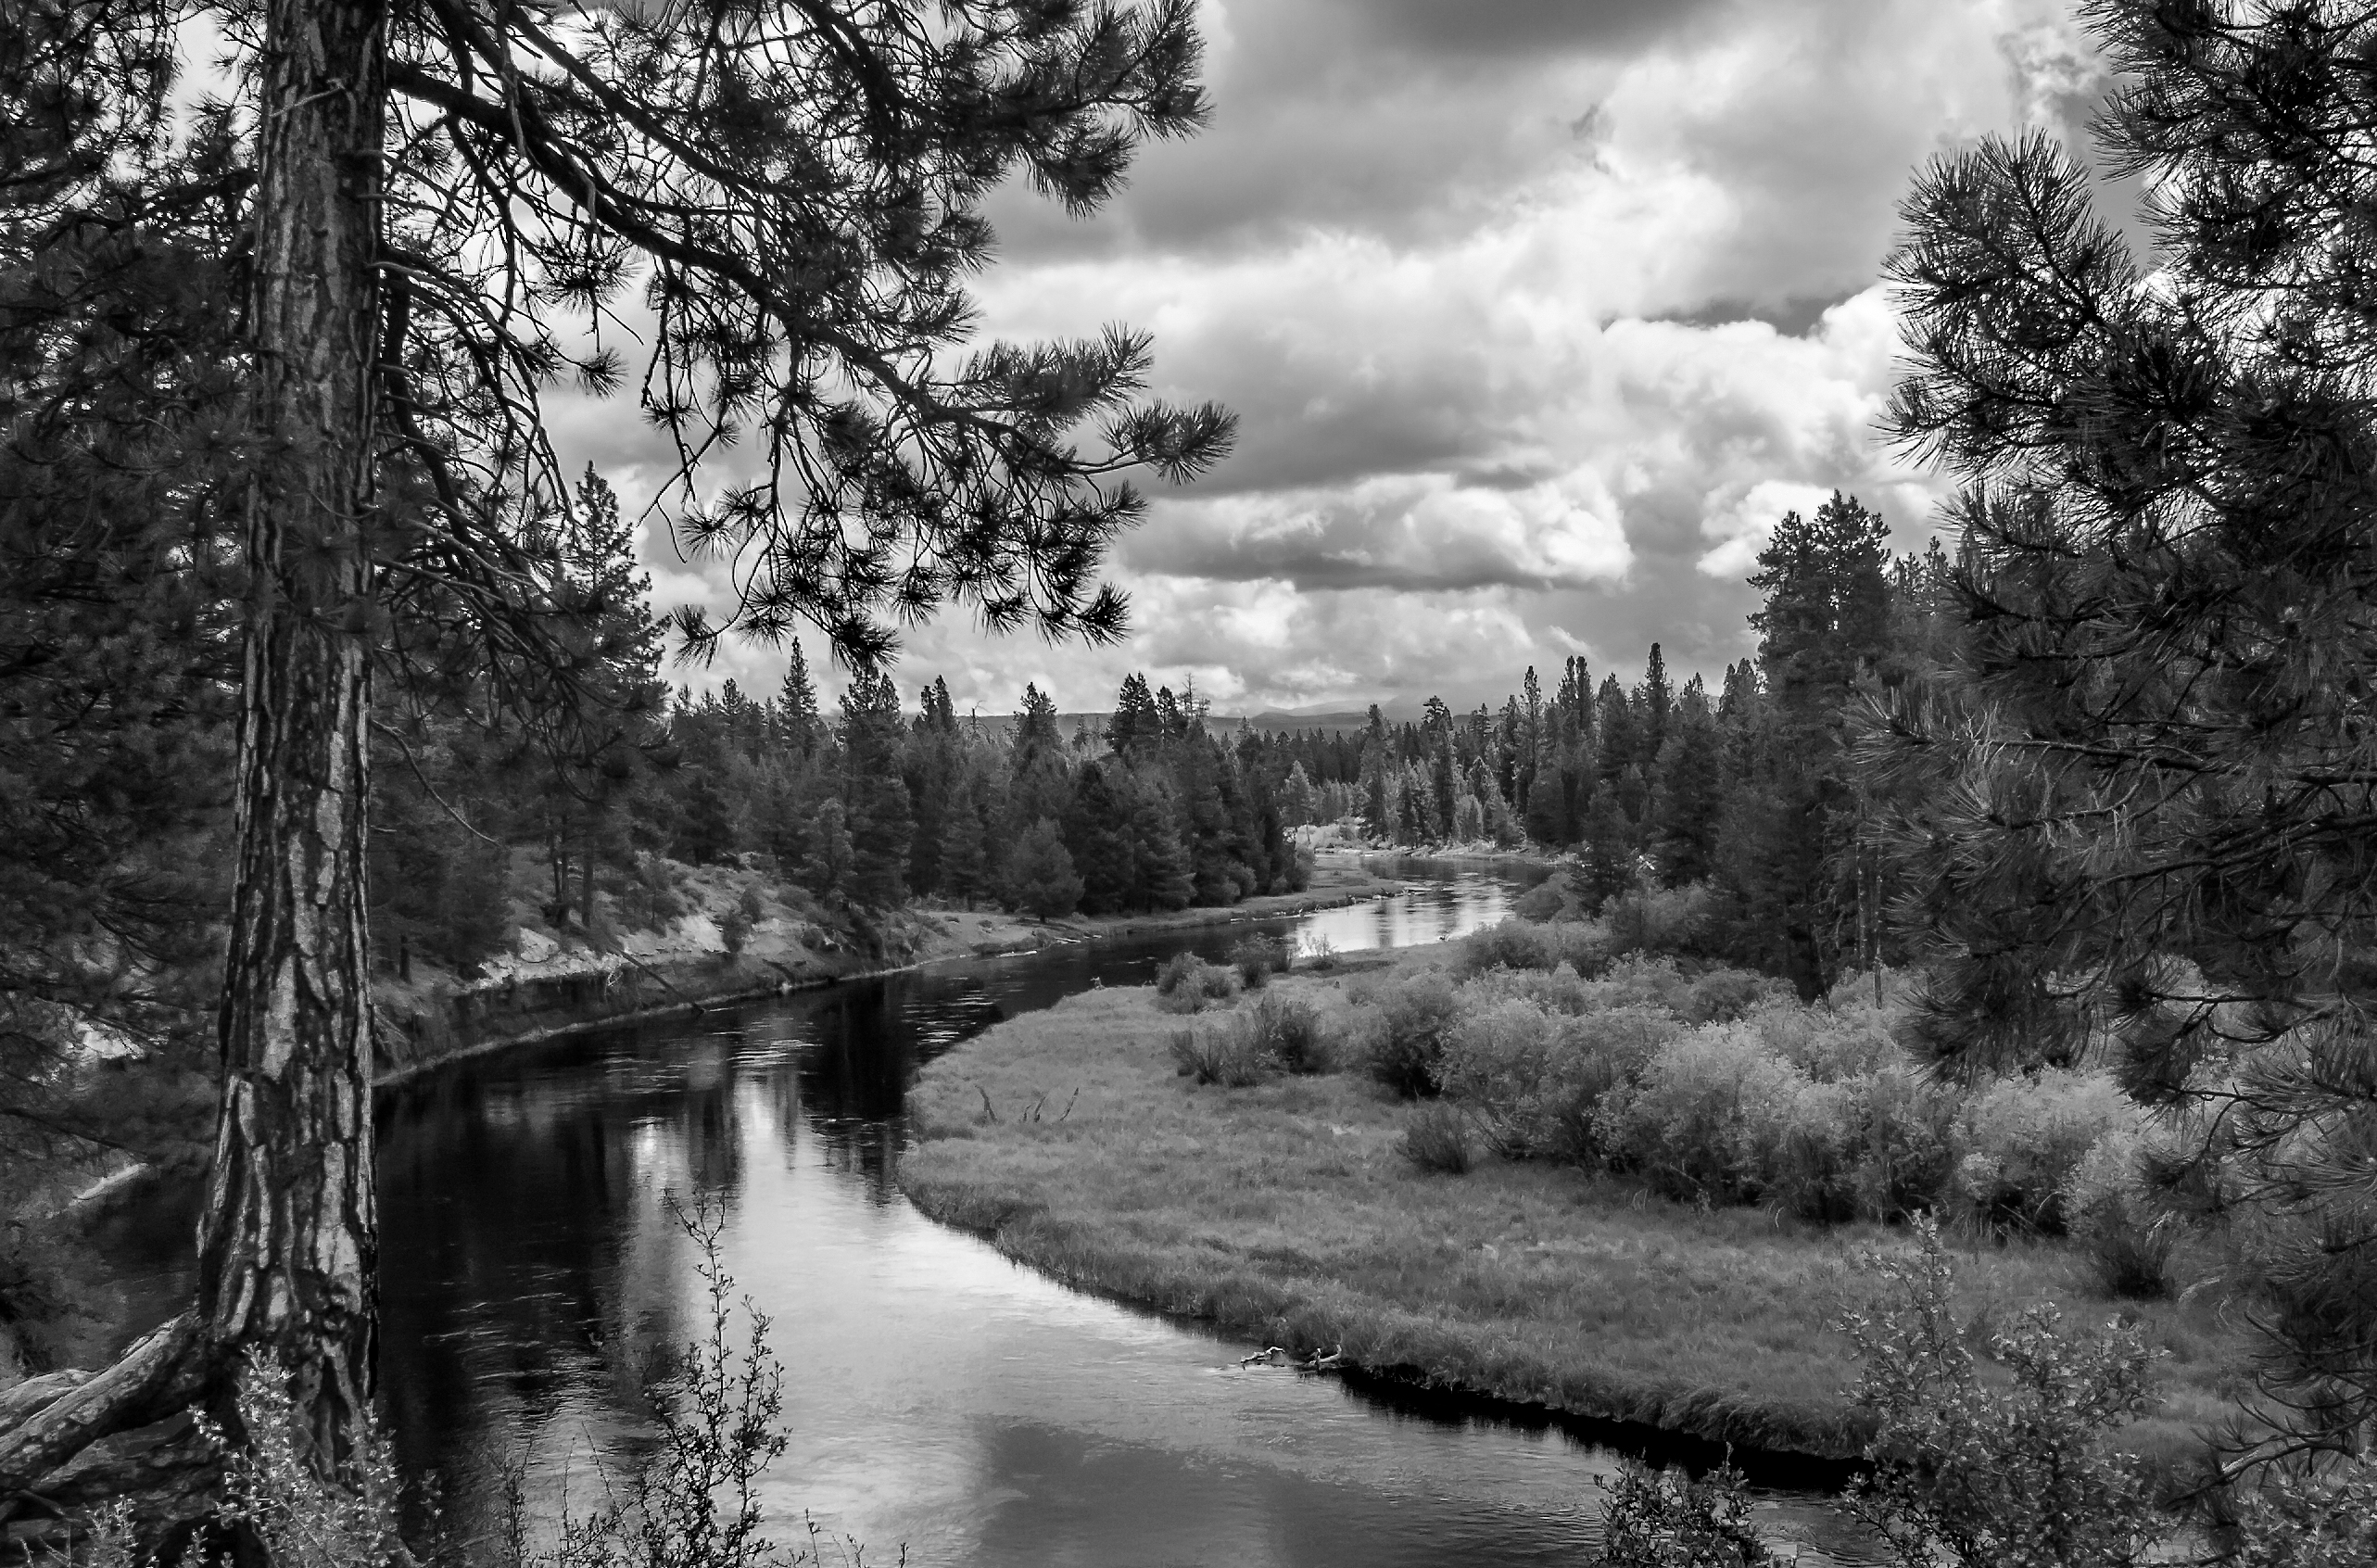
landscape, tree, water, nature, forest, snow, winter, black and white, plant, hiking, river, stream, reflection, autumn, scenery, monochrome, season, waterway, blackandwhite, clouds, wetland, woodland, habitat, oregon, challengeyouwinner, centraloregon, bigmomma, msh0514, deschutes, thumbsup, lapine, cy2, msh05141, rural area, monochrome photography, atmospheric phenomenon, woody plant